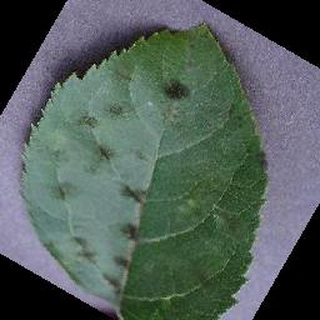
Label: apple_apple_scab